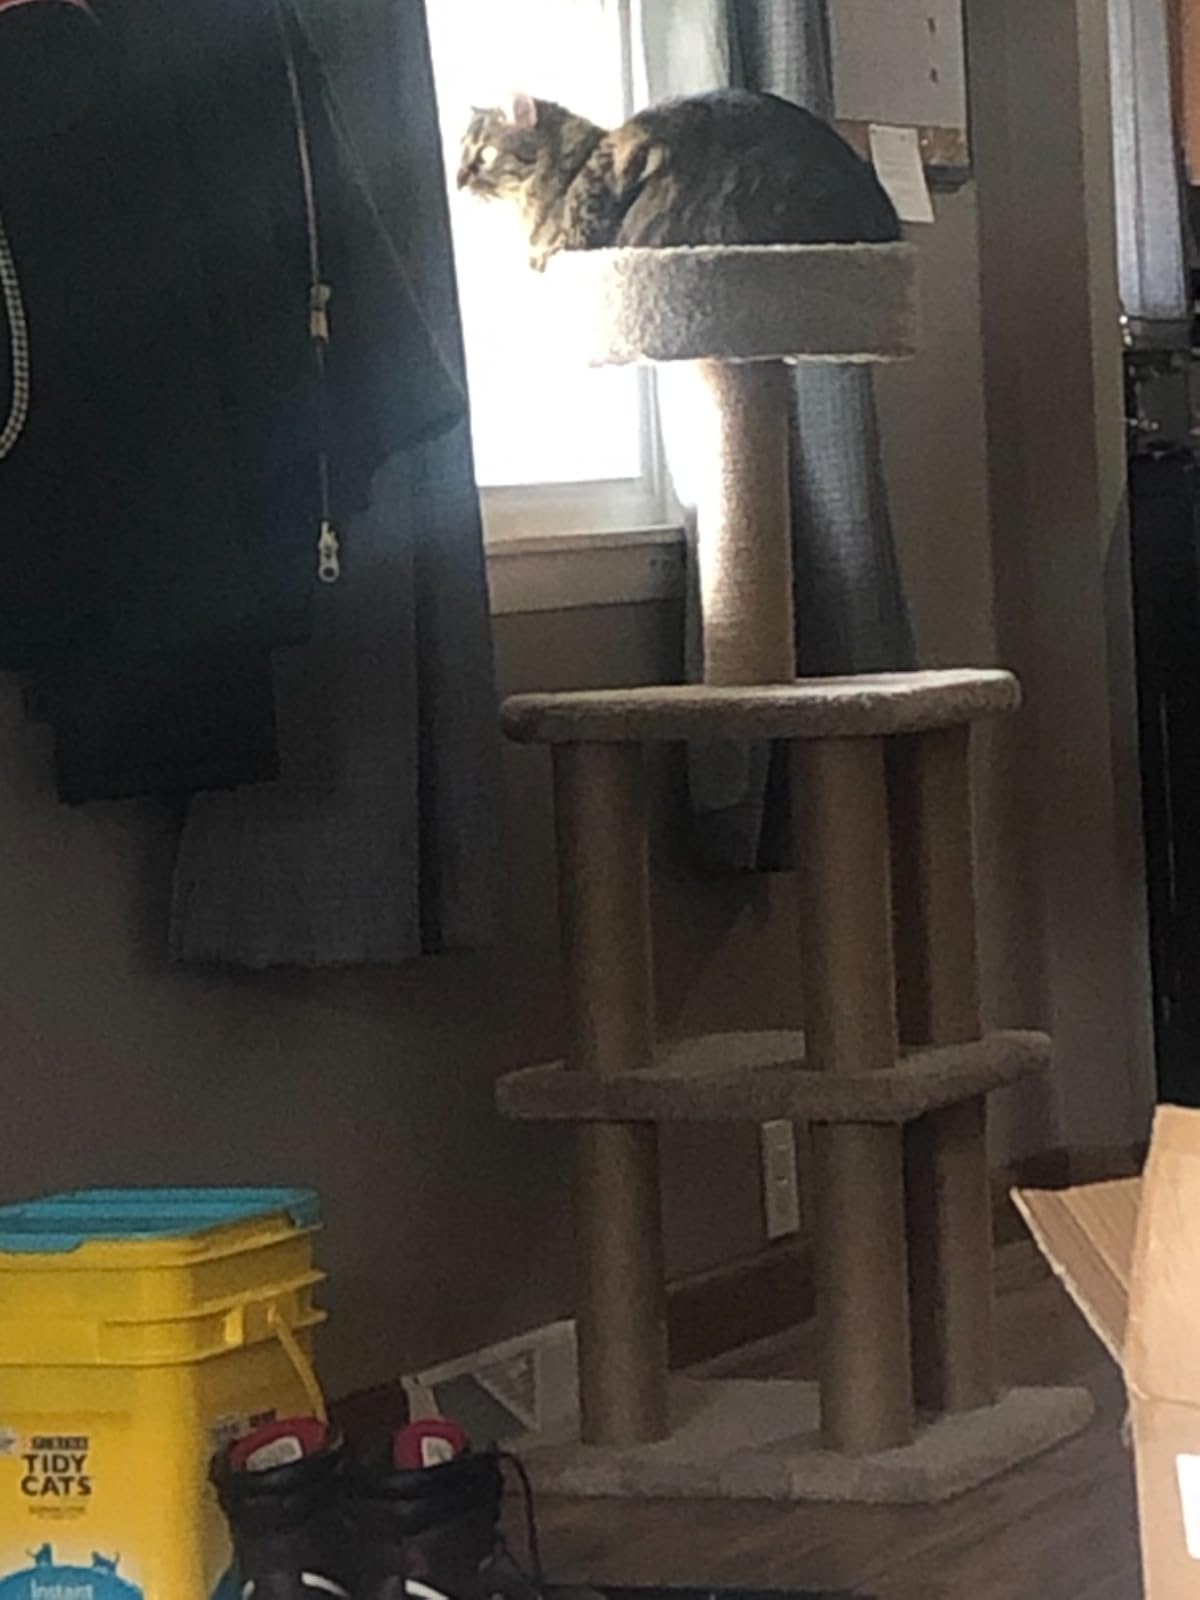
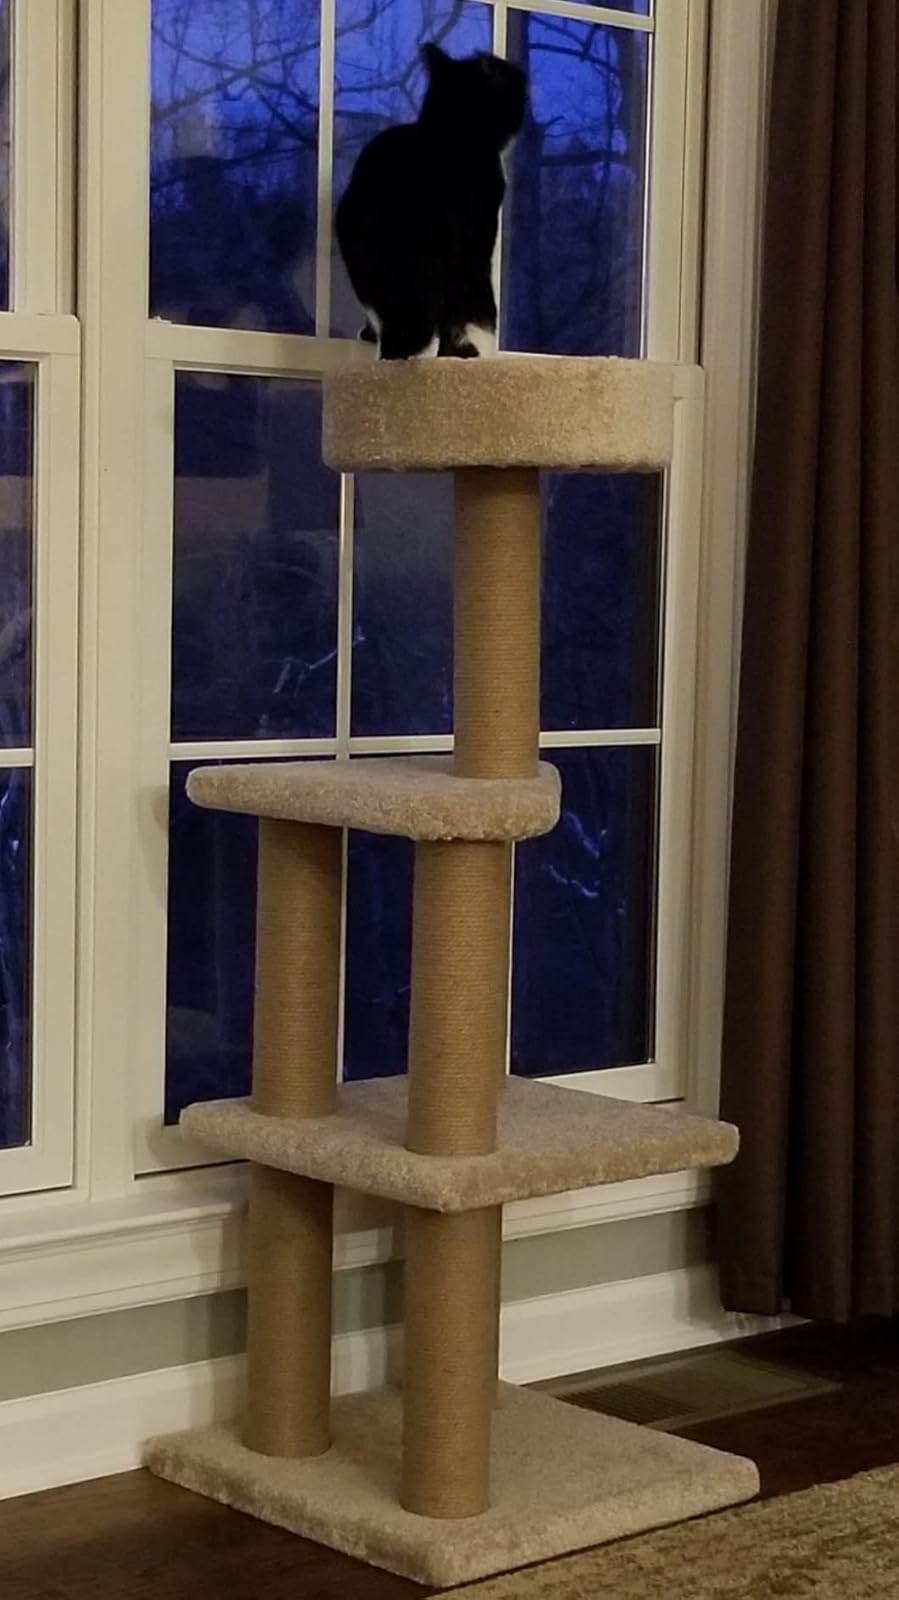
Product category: items_cat tree
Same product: yes